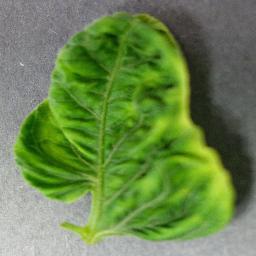
Label: Tomato___Tomato_Yellow_Leaf_Curl_Virus